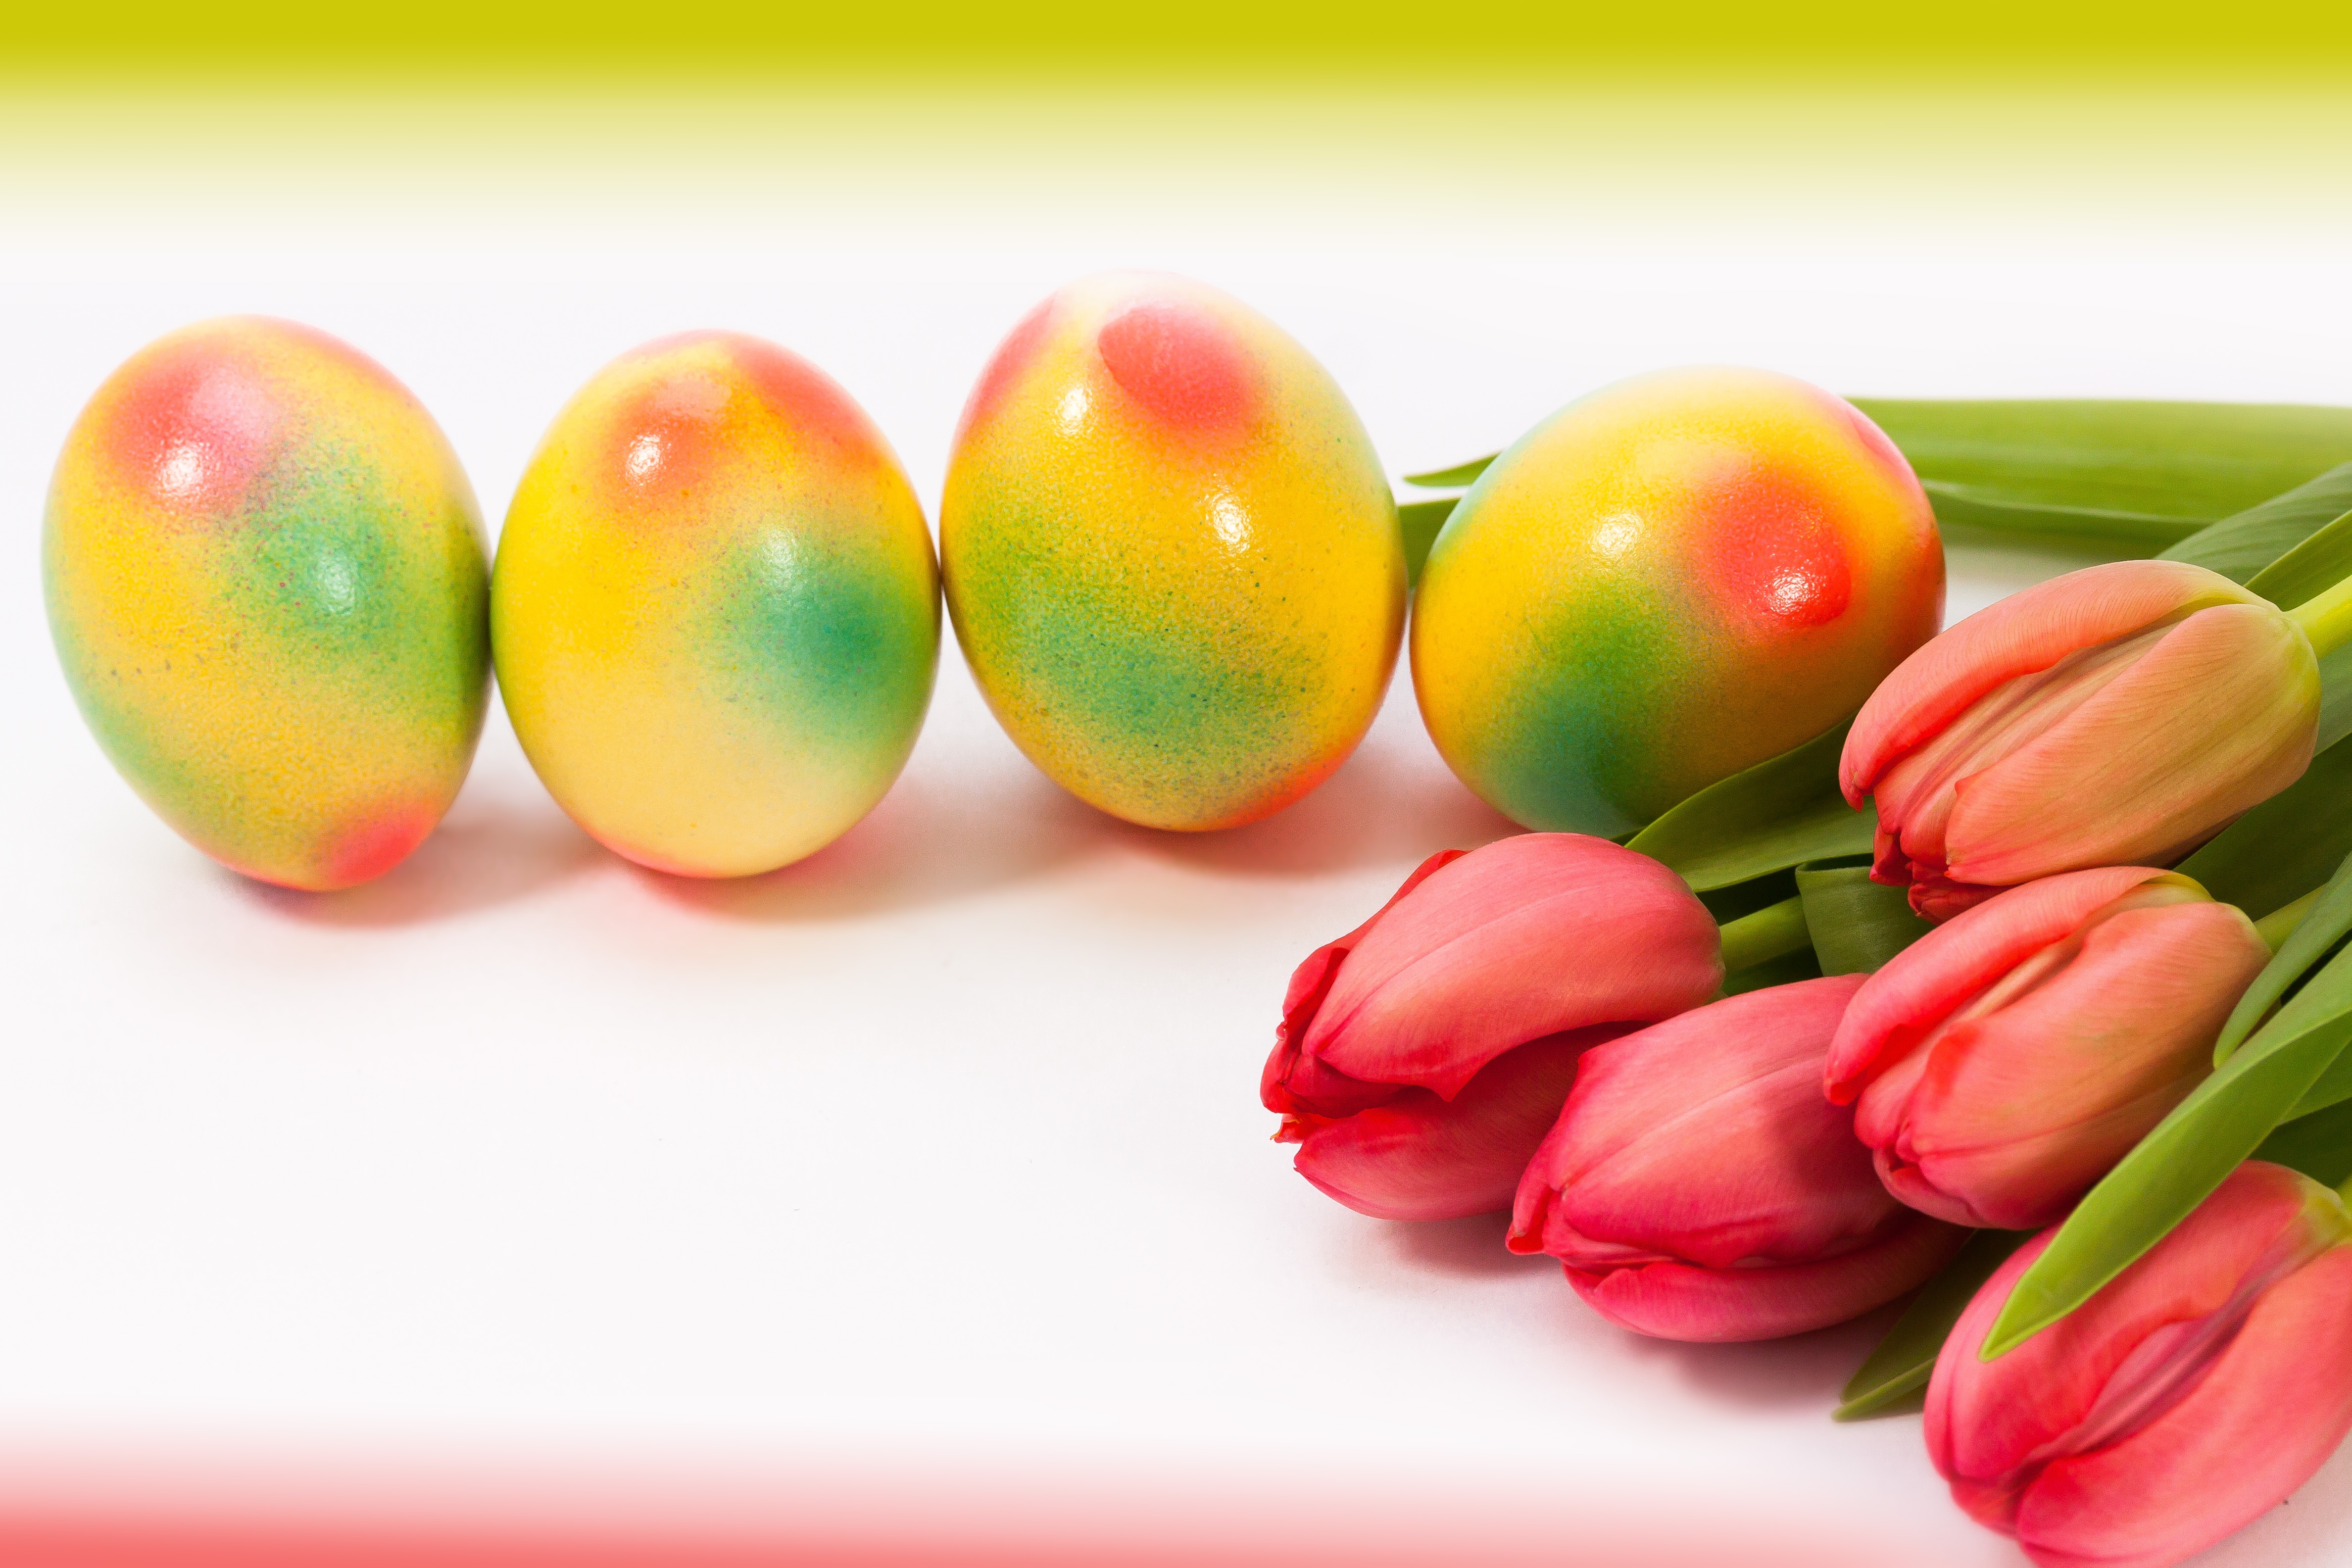
fruit, flower, tulip, food, spring, green, red, produce, vegetable, colorful, yellow, egg, gradient, series, easter, vegetarian food, spring awakening, fr hlingsanfang, natural foods, local food, easter egg, airbrush, diet food, injected